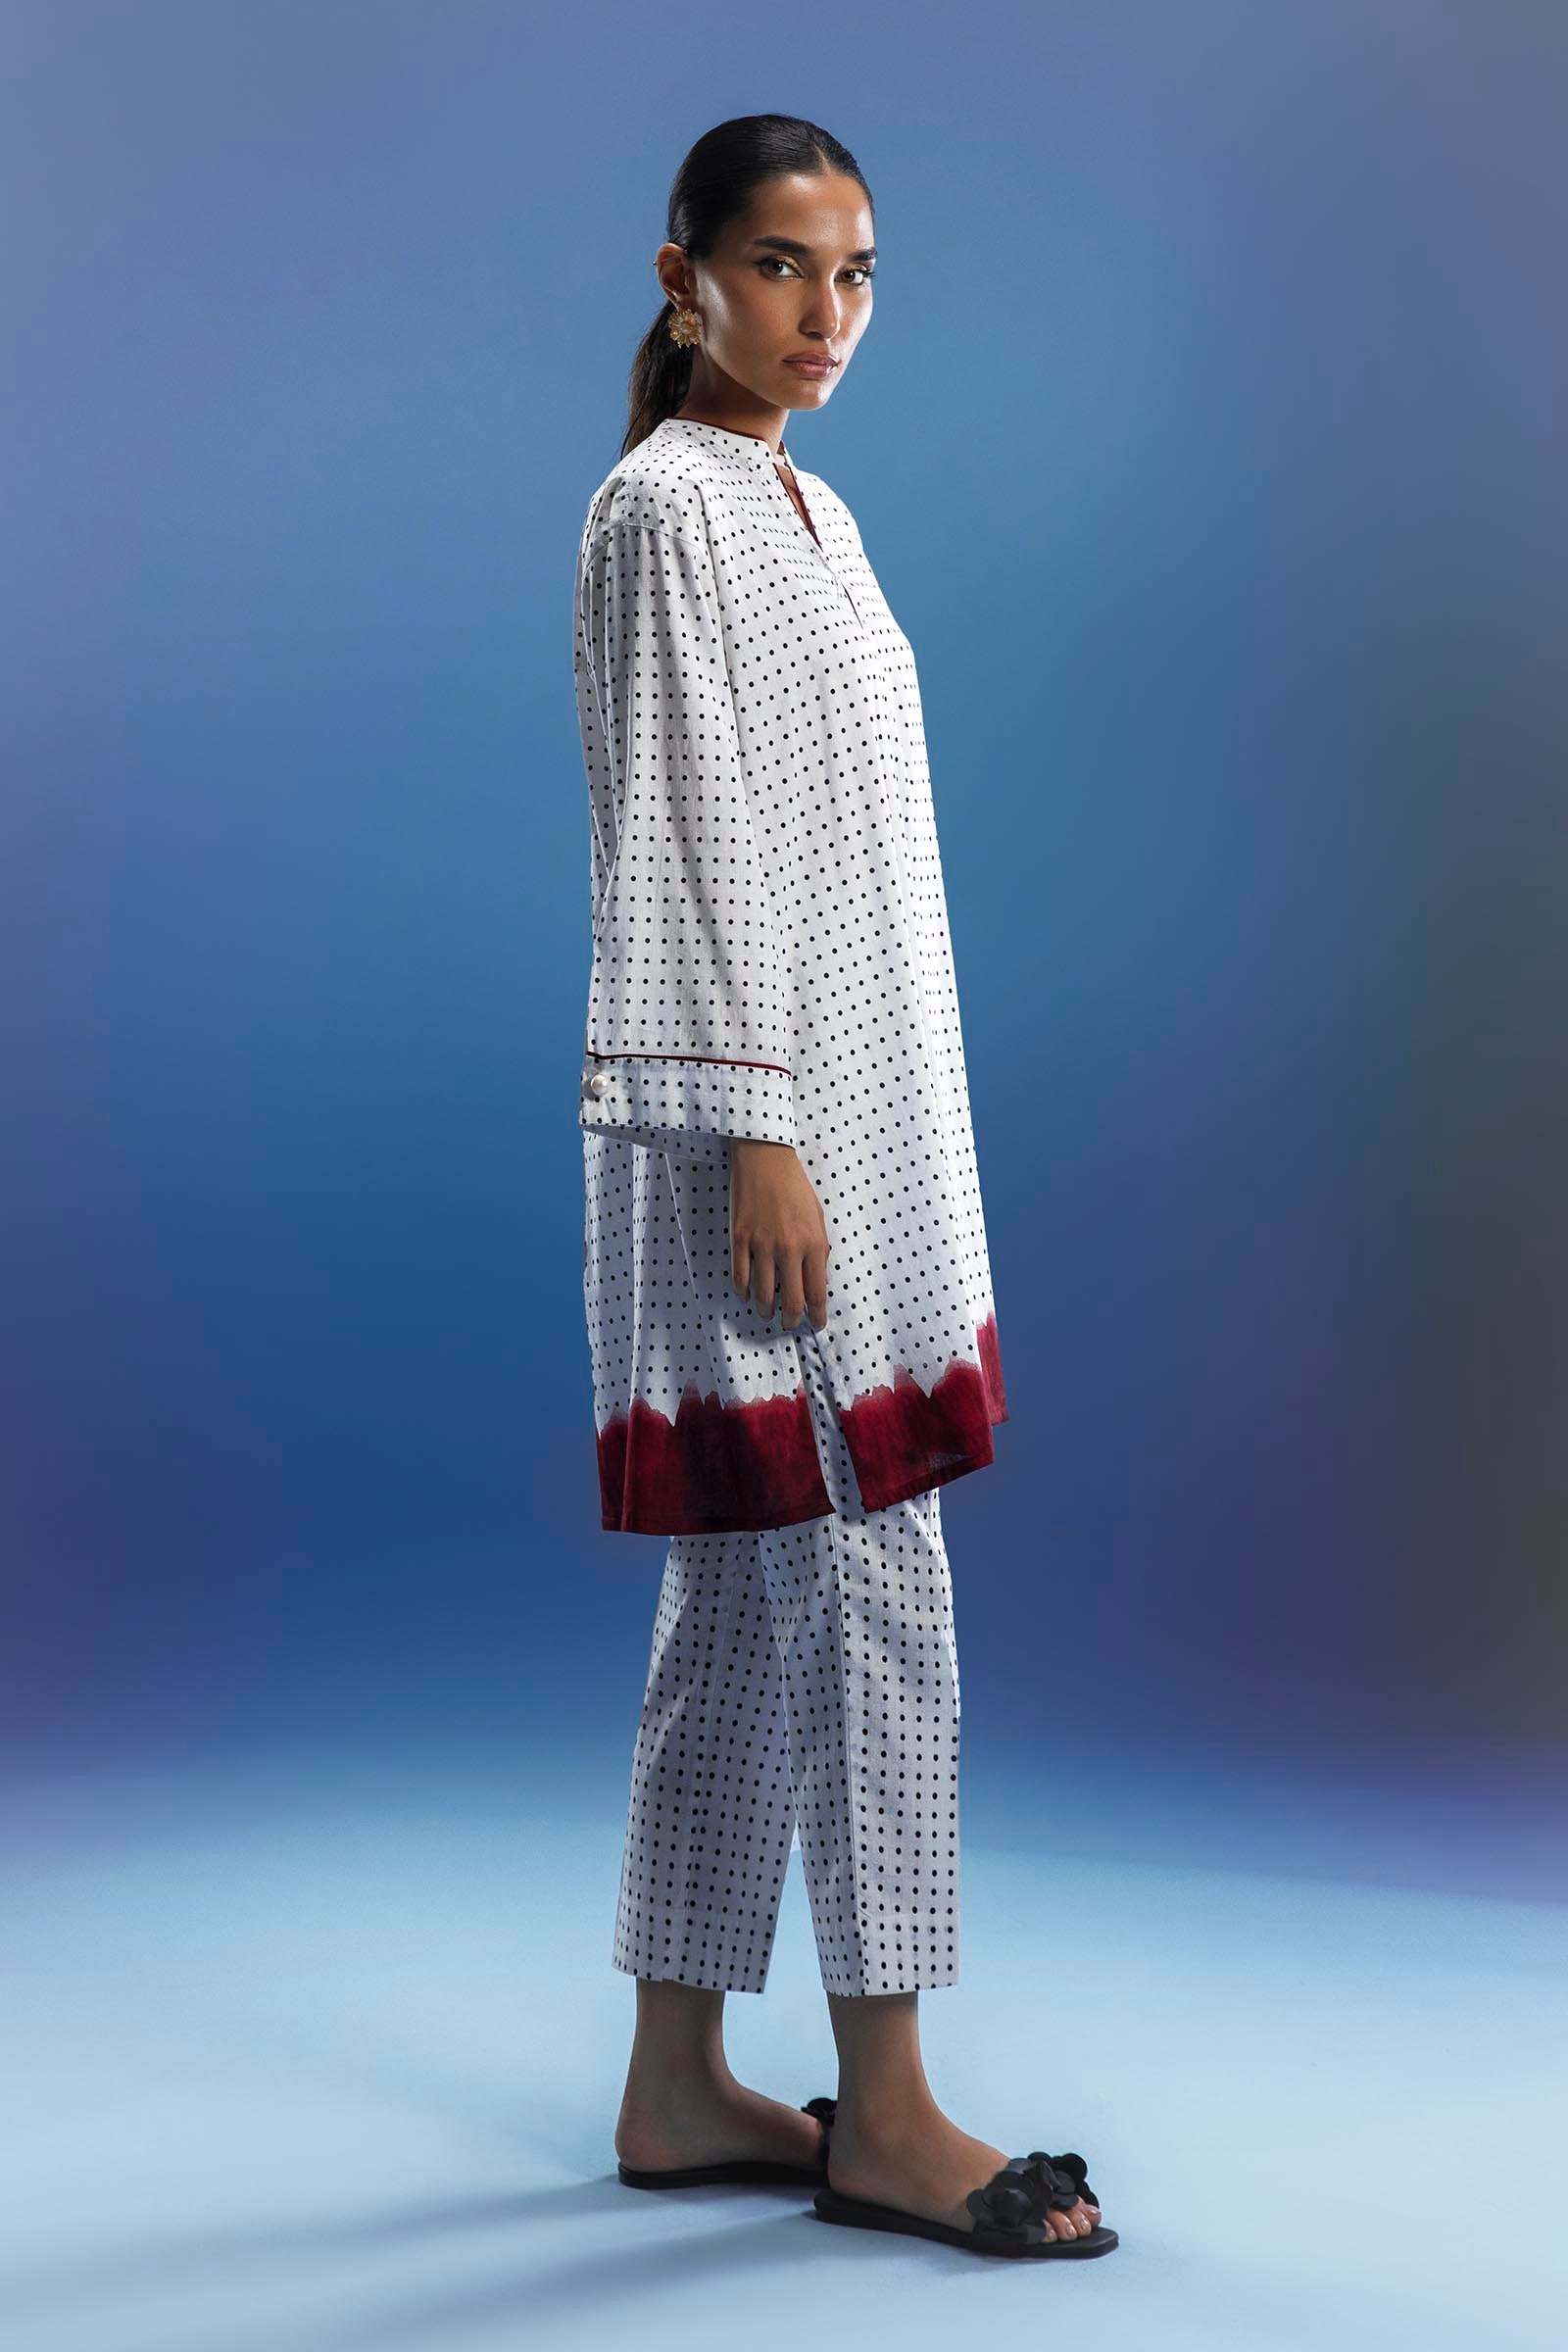
white red kamla check pajamas